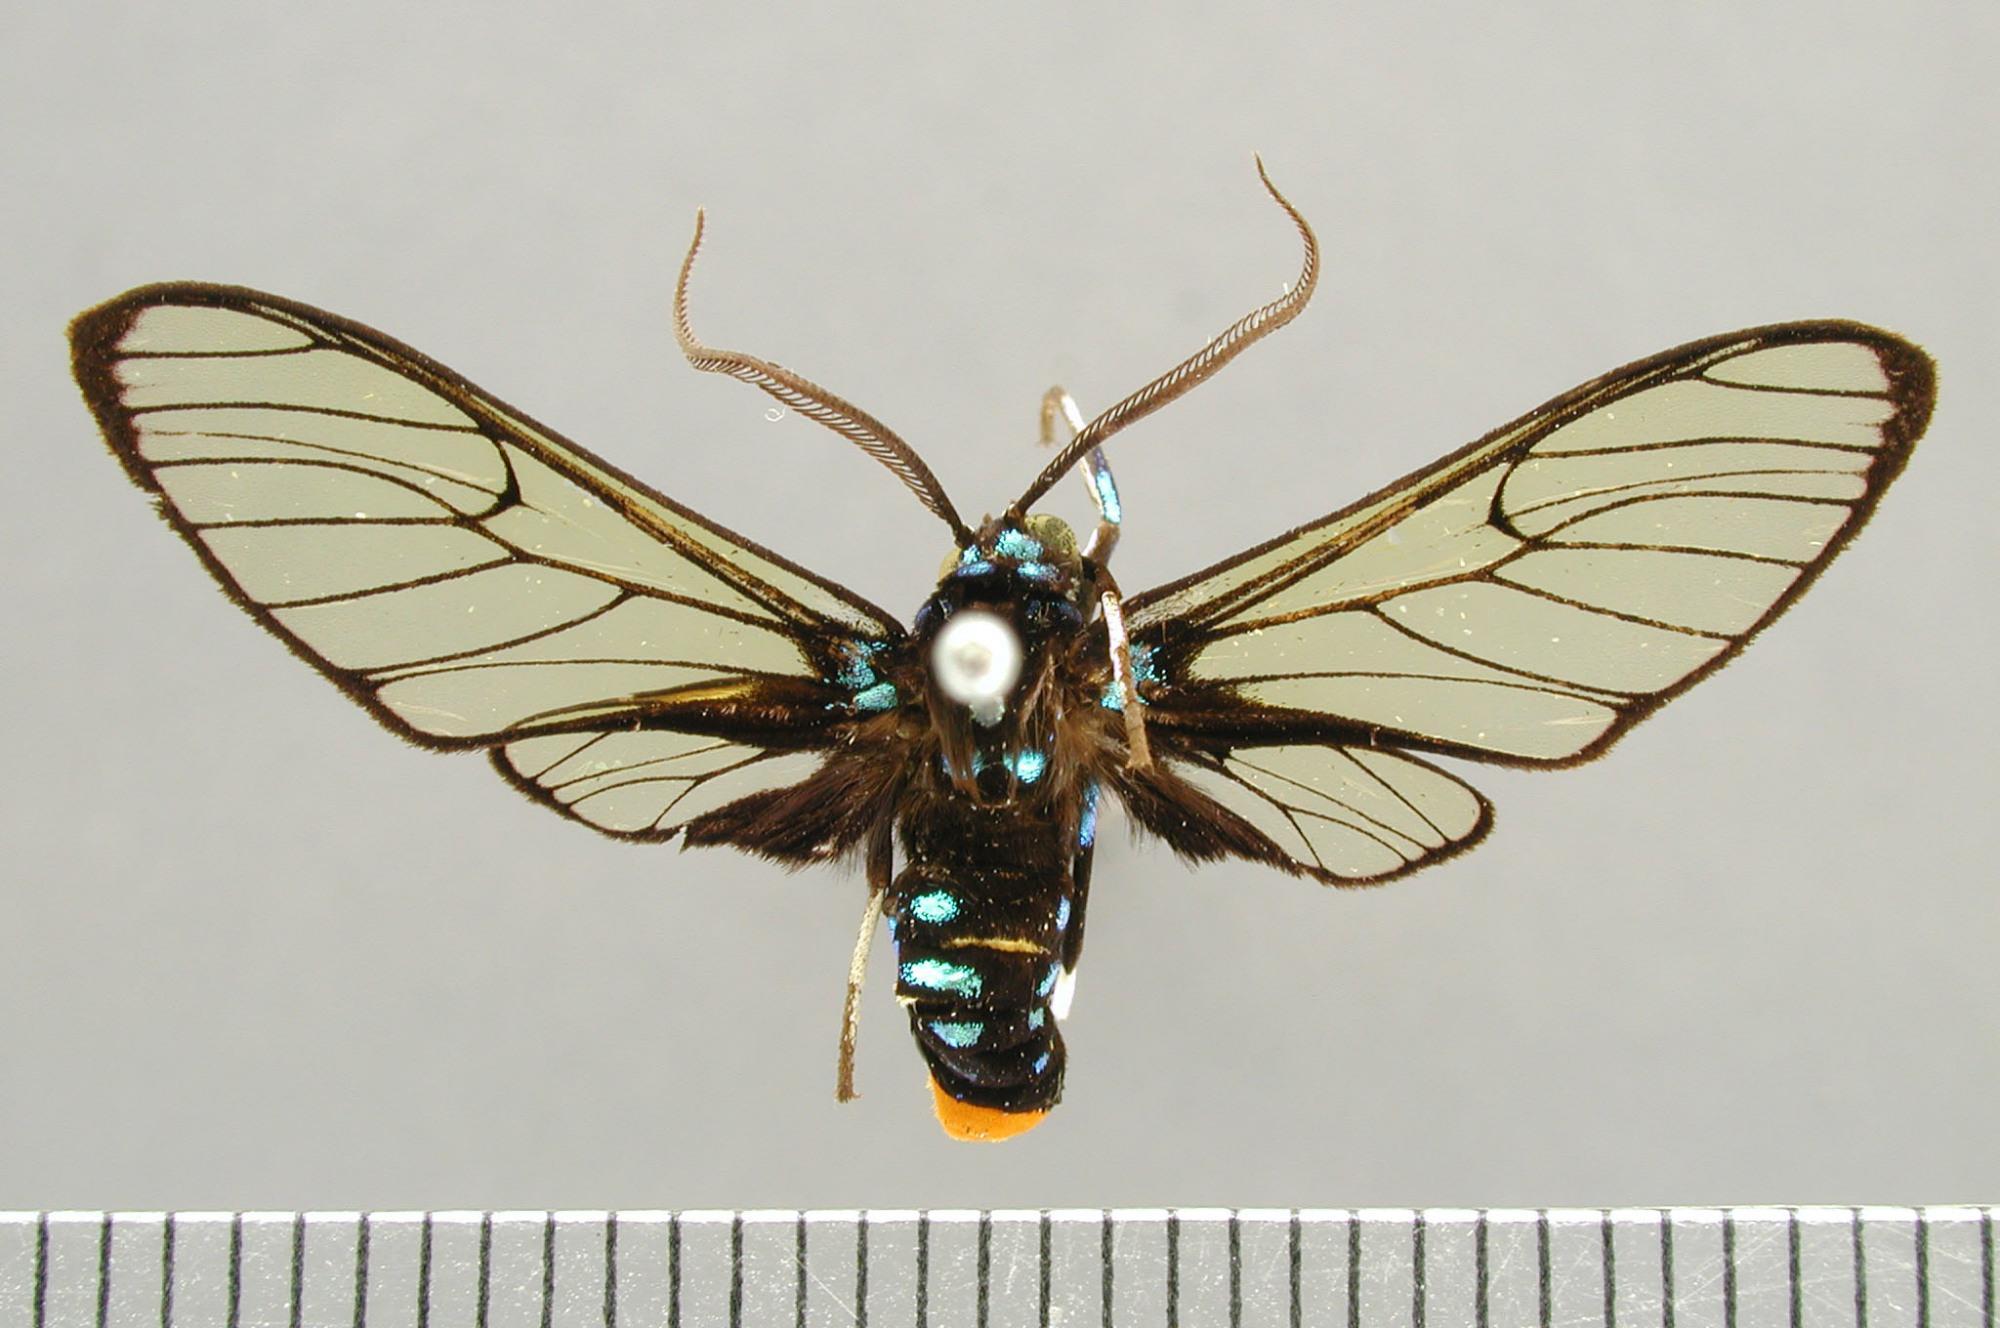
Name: Cosmosoma guapila
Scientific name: Cosmosoma guapila Schaus, 1911
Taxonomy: Animalia, Arthropoda, Insecta, Lepidoptera, Arctiidae
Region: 259
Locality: Guapiles, Costa Rica